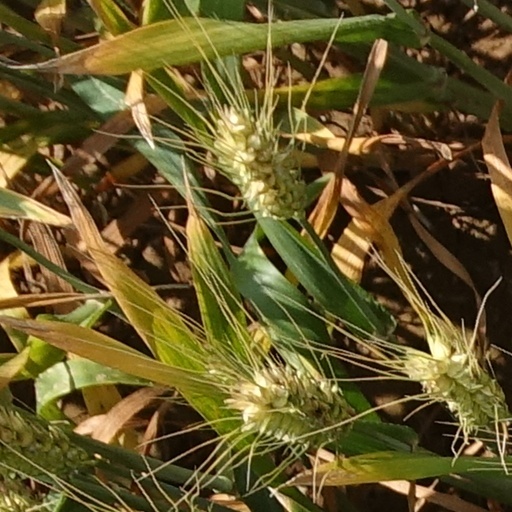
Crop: wheat